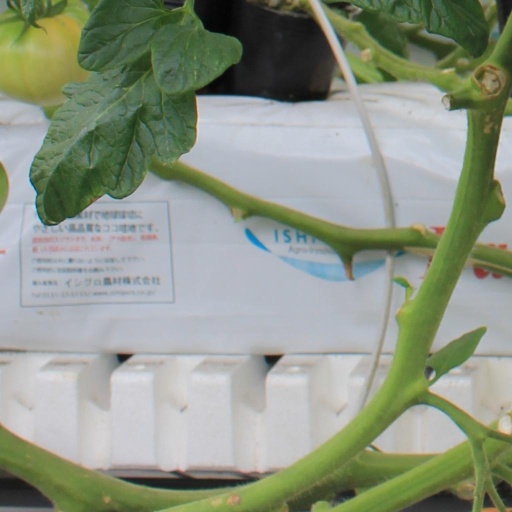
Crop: tomato